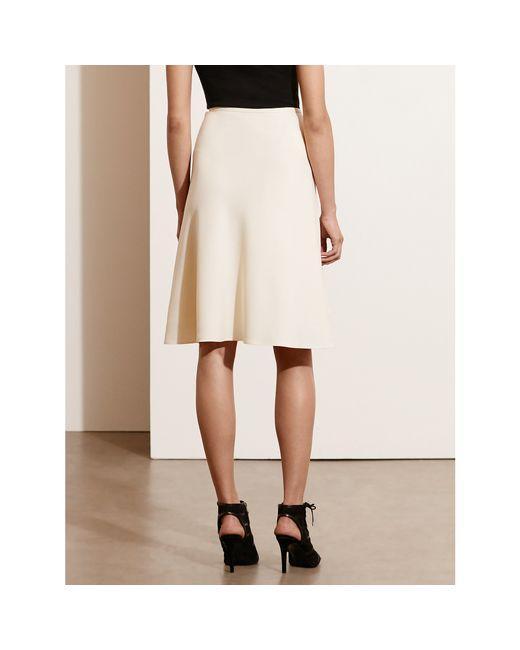
Milchfarbe leicht über dem Knie Damenrock